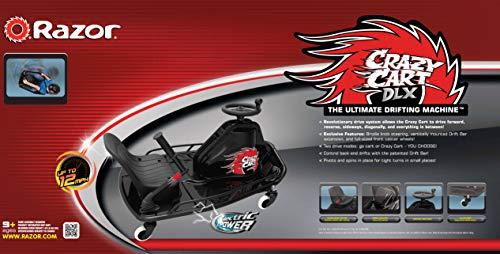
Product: Razor 25143494 Crazy Cart DLX, One Size
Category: Toys & Games | Tricycles, Scooters & Wagons | Ride-On Toys & Accessories
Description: Revolutionary drive system allows the crazy cart to drive forward, reverse, sideways diagonally, and everything in between.
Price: $399.99